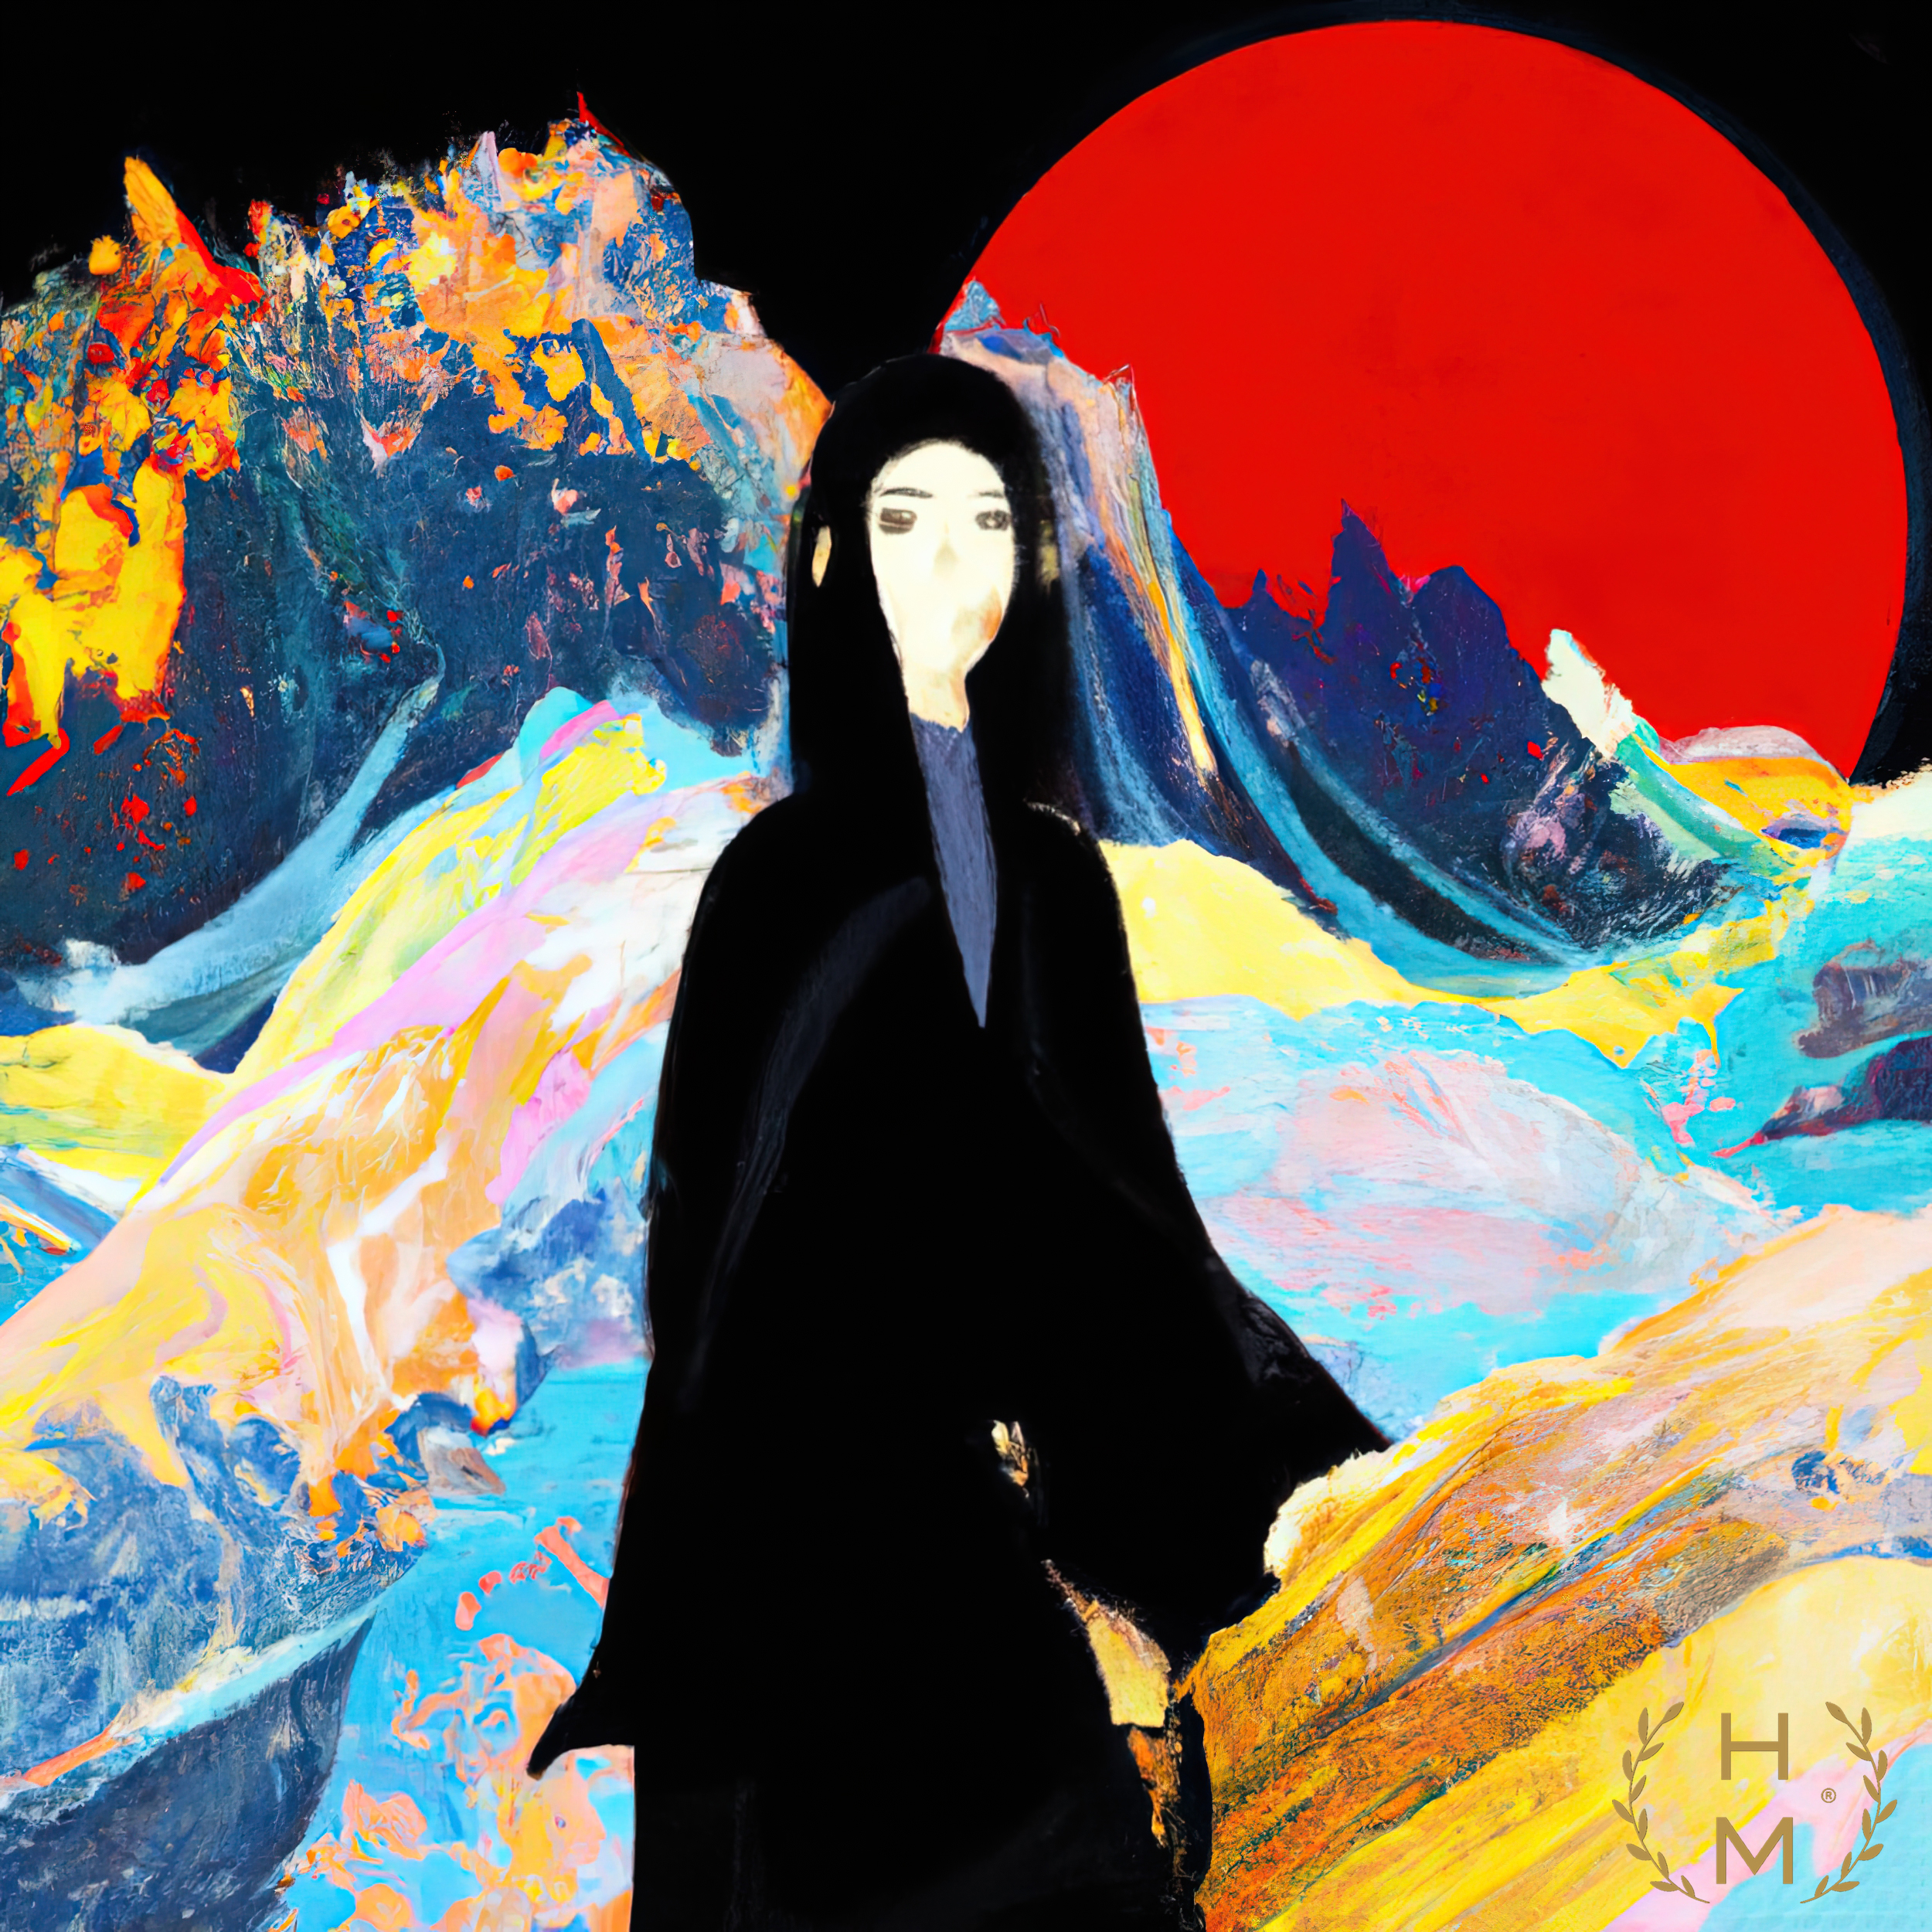
hel mort, hel, mort, helmort, art, contemporary art, contemporaryart, painting, paintings, woman, women, girl, girls, beautiful, style, fashion, digital, abstract, NFT, NFTs, mixed media, oil, oils, mixedmedia, artwork, art gallery, art brand, artbrand, artgallery, abstract painting, acrylic painting, paint, watercolor, art collector, portrait, canvas print, abstract canvas print, colorful canvas print, van gogh, great, cheap, interesting, amazing, ready to hang, impressionism, People in nature, electric blue, font, event, graphics, visual arts, darkness, fictional character, illustration, graphic design, cg artwork, modern art, drawing